Spanish architecture

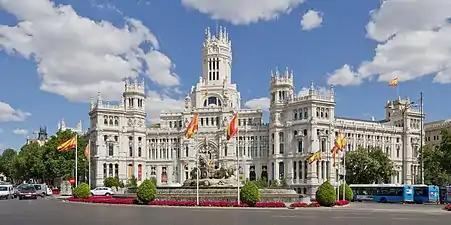
The Palace of Communications ("Palacio de Cibeles") in Madrid, originally built as the headquarters of the Spanish postal service. Designed by Antonio Palacios and Joaquín Otamendi, it now serves as Madrid City Hall and is a prominent example of early 20th-century eclectic architecture.

Mudéjar style was highly variable from region to region as different Islamic and Jewish influences were adopted into the Christian architecture of different regions. Mudéjar is characterised by the use of brick as the main building material. The dominant geometrical character, distinctly Islamic, emerged conspicuously in the accessory crafts using cheap materials elaborately worked – tilework, brickwork, wood carving, plaster carving, and ornamental metals. Even after the Muslims and Jews were no longer employed, many of their methods and decorative styles continued to be applied to Spanish architecture.